Burton Waters

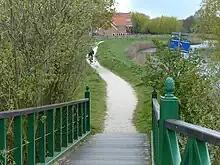
Fossdyke Canal Trail to Lincoln and Saxilby

Buses connect Burton Waters to Lincoln and Saxilby, and there is a schools only service to Skellingthorpe. The development is close to the site of the long closed Skellingthorpe. The nearest railway stations are Saxilby on the Doncaster–Lincoln line, which runs alongside the Fossdyke Navigation, Hykeham and Lincoln.